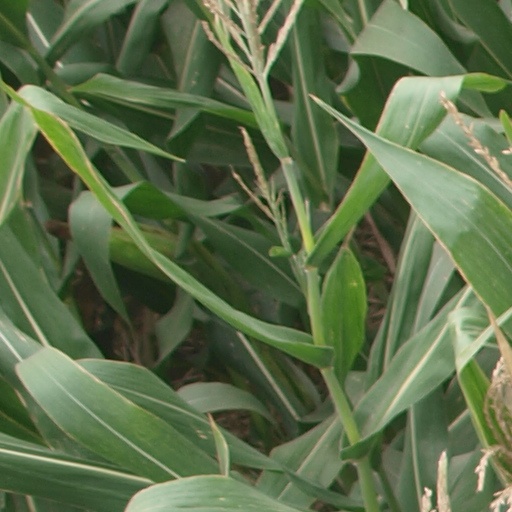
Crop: maize; corn